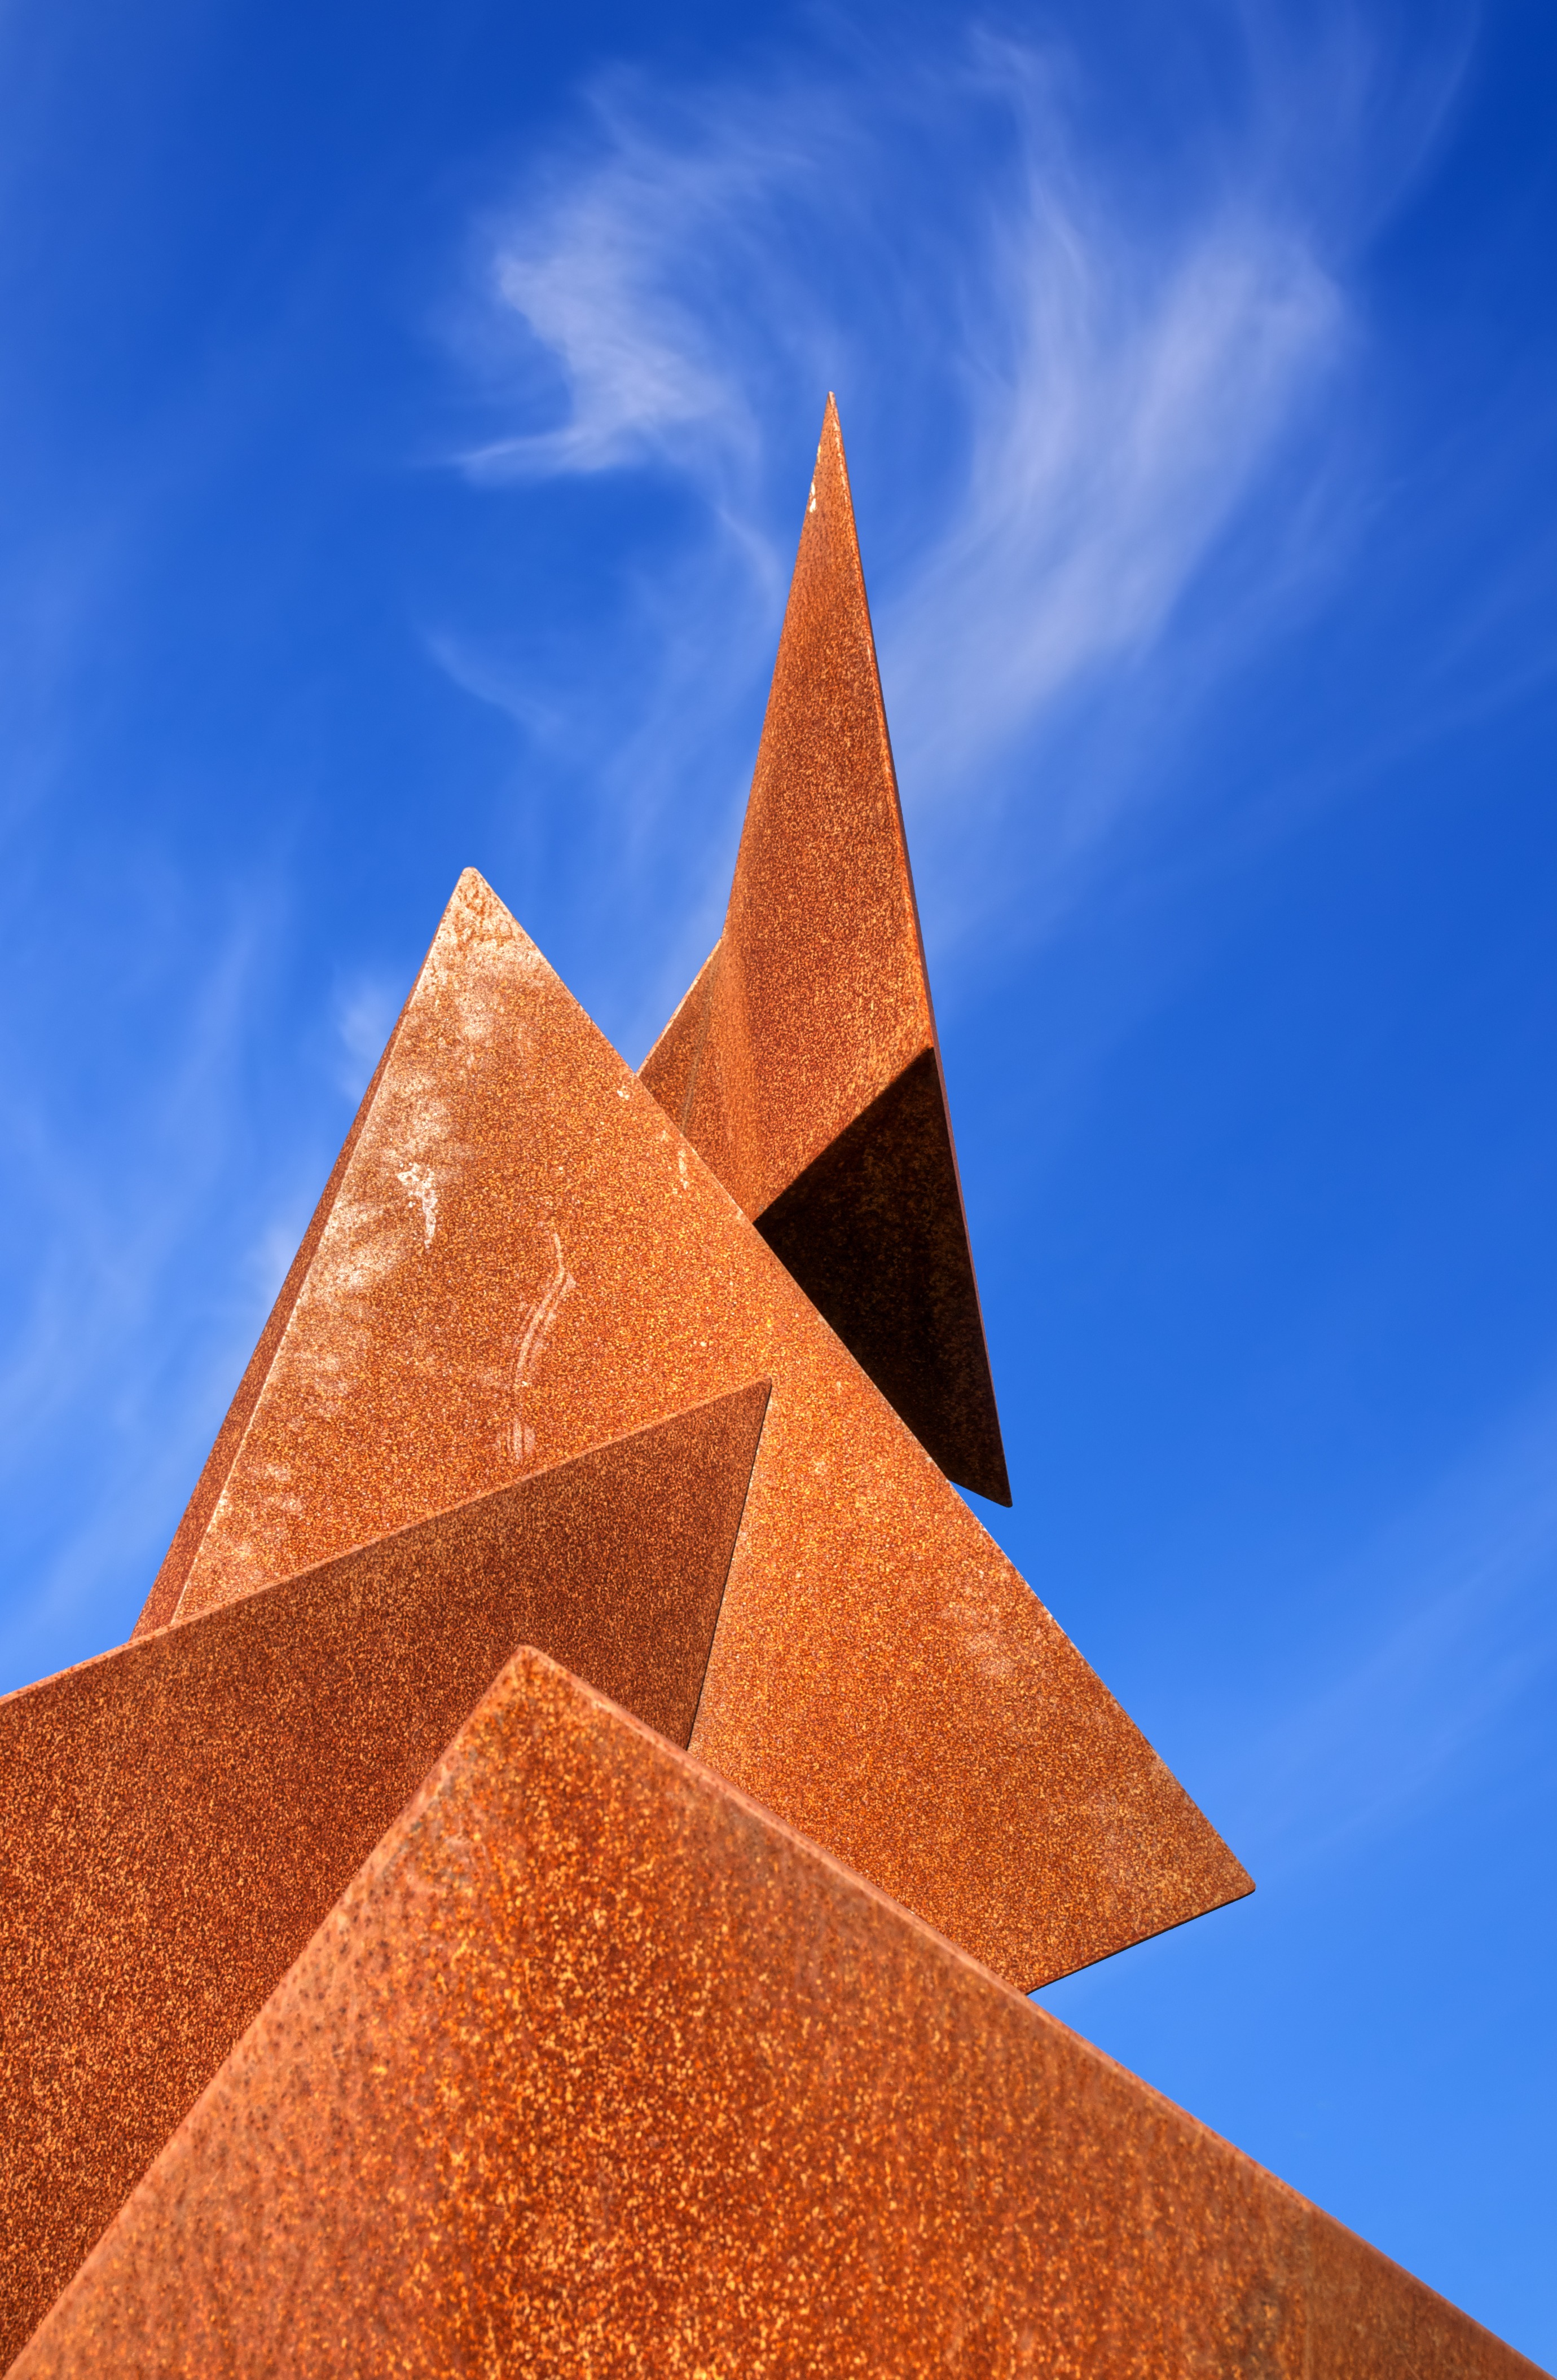
sky, monument, pyramid, metal, landmark, cut, sculpture, art, clouds, triangle, triangles, symmetry, stainless, pyramids, form, section, welded